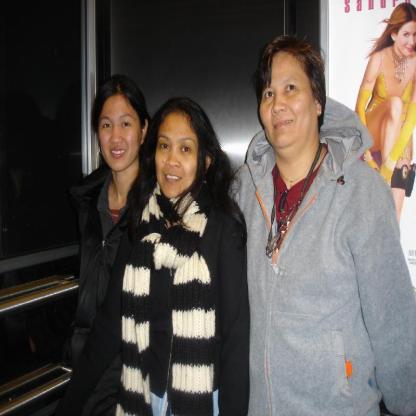
Scene: Indoor